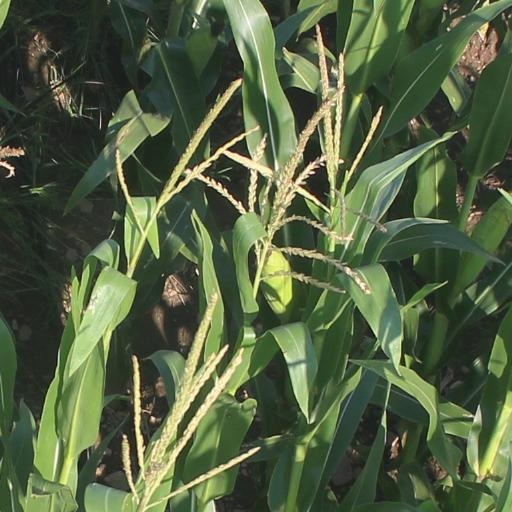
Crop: maize; corn